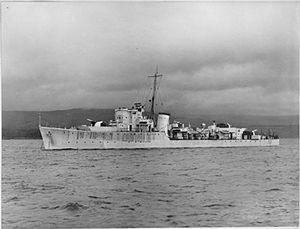
Le HMS Cowdray est un destroyer d'escorte de classe Hunt de type II construit pour la Royal Navy pendant la Seconde Guerre mondiale